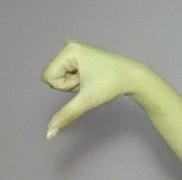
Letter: waw